Marina Rossell

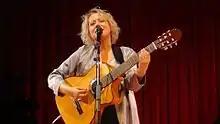
Marina Rossell

Marina Rossell i Figueras (born 17 January 1954 in Castellet i la Gornal) is a Catalan singer who sings in Catalan and Spanish.